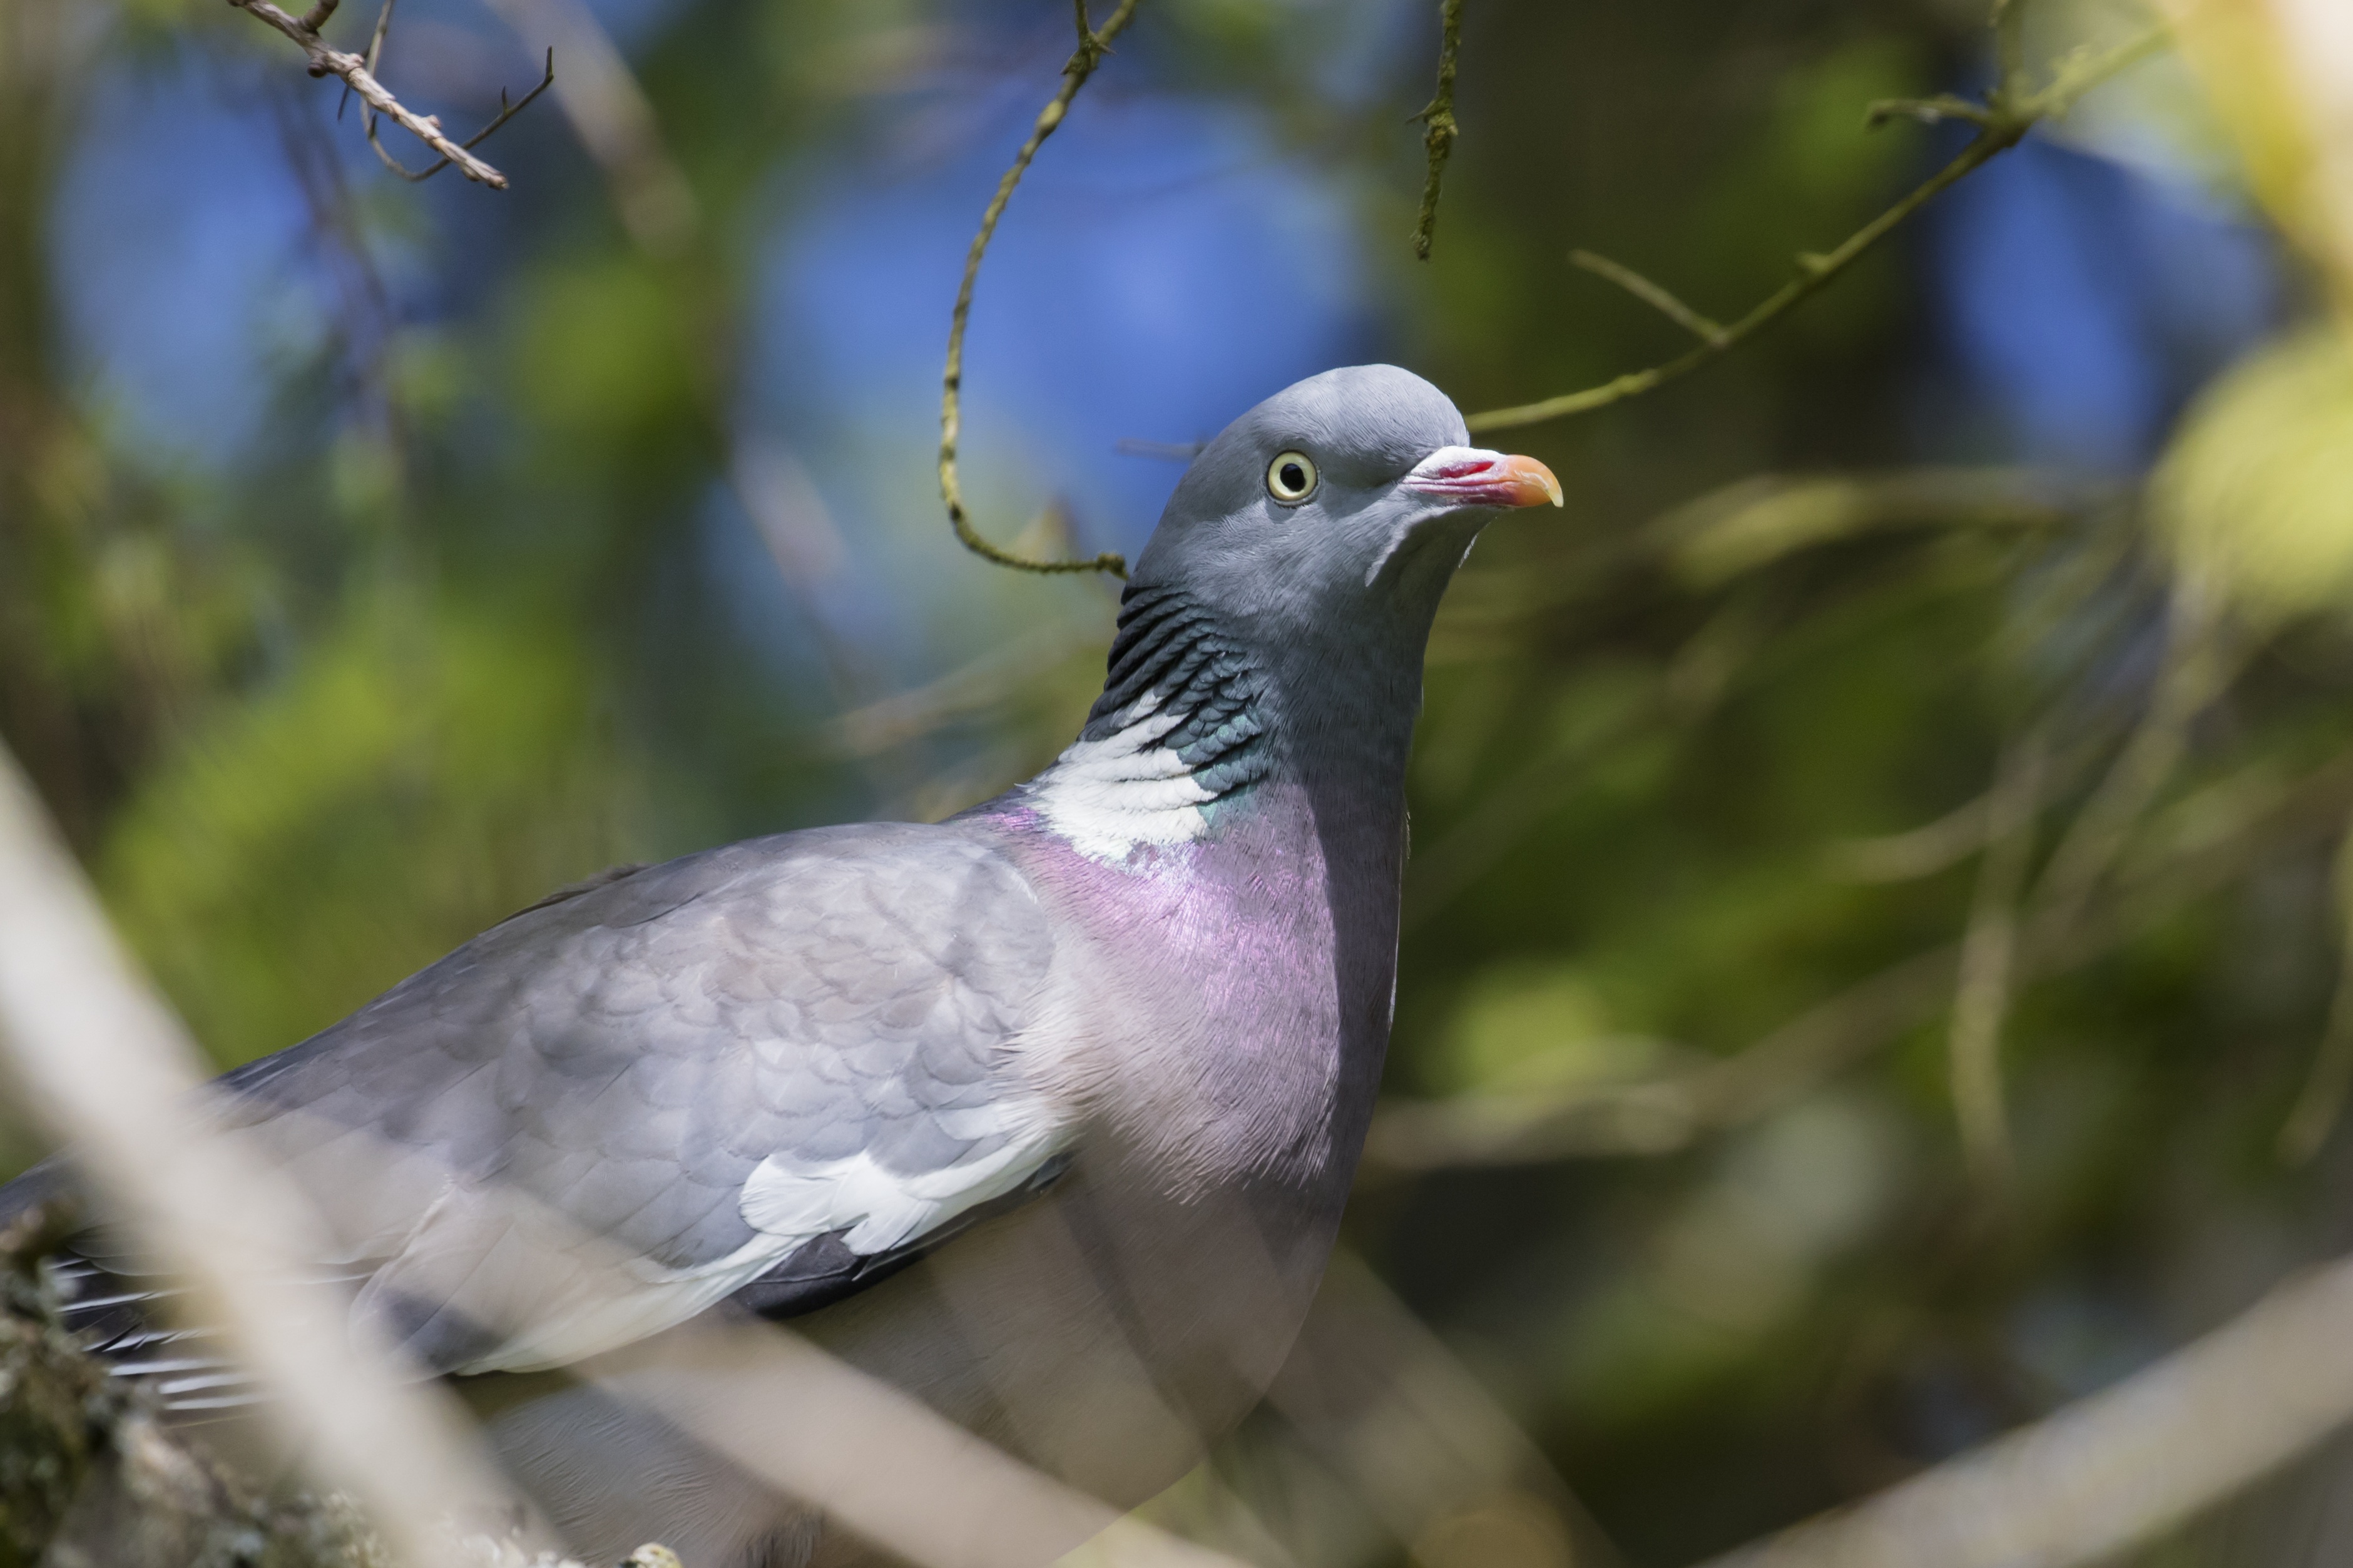
nature, bird, wildlife, beak, fauna, ornithology, pigeon, vertebrate, birdwatching, pigeons and doves, stock dove